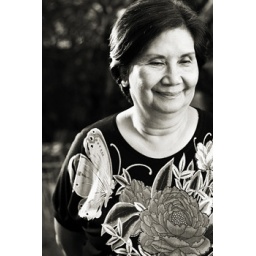
bare 430EX back left, silver reflector below